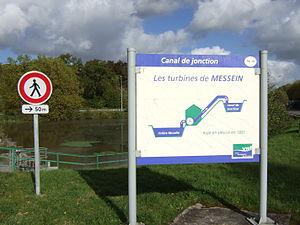
Le canal de jonction de Nancy est un canal français qui relie le canal de la Marne au Rhin et le canal des Vosges. Il commence à Messein, en Meurthe-et-Moselle, traverse Ludres, Fléville et Nancy pour arriver à Laneuveville-devant-Nancy à l'écluse 46.